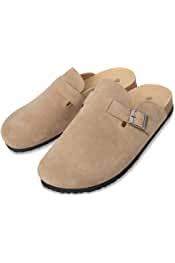
Label: Clog